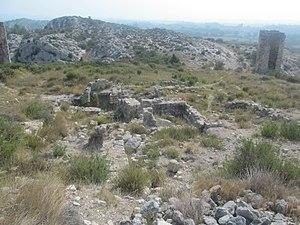
Les tours de Castillon sont un site archéologique situé à Paradou sur la chaîne de la Pène. Le site a été habité entre le IIᵉ siècle av. J.-C. et le XVᵉ siècle, avec un maximum de population entre les XIIIᵉ et XIVᵉ siècles. Il a ensuite été abandonné par ses habitants qui sont allés peupler le nouveau village à quelques centaines de mètres plus au nord, dénommé aujourd'hui Paradou.